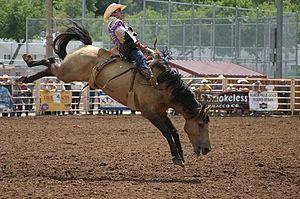
Le rodéo est, tout à la fois, un spectacle et un événement sportif composé de différentes épreuves issues du travail des cow-boys dans les ranchs. En tant que spectacle, le rodéo débute par une cérémonie d'ouverture durant laquelle organisateurs et concurrents défilent à cheval avec des drapeaux, puis l'hymne national est chanté.